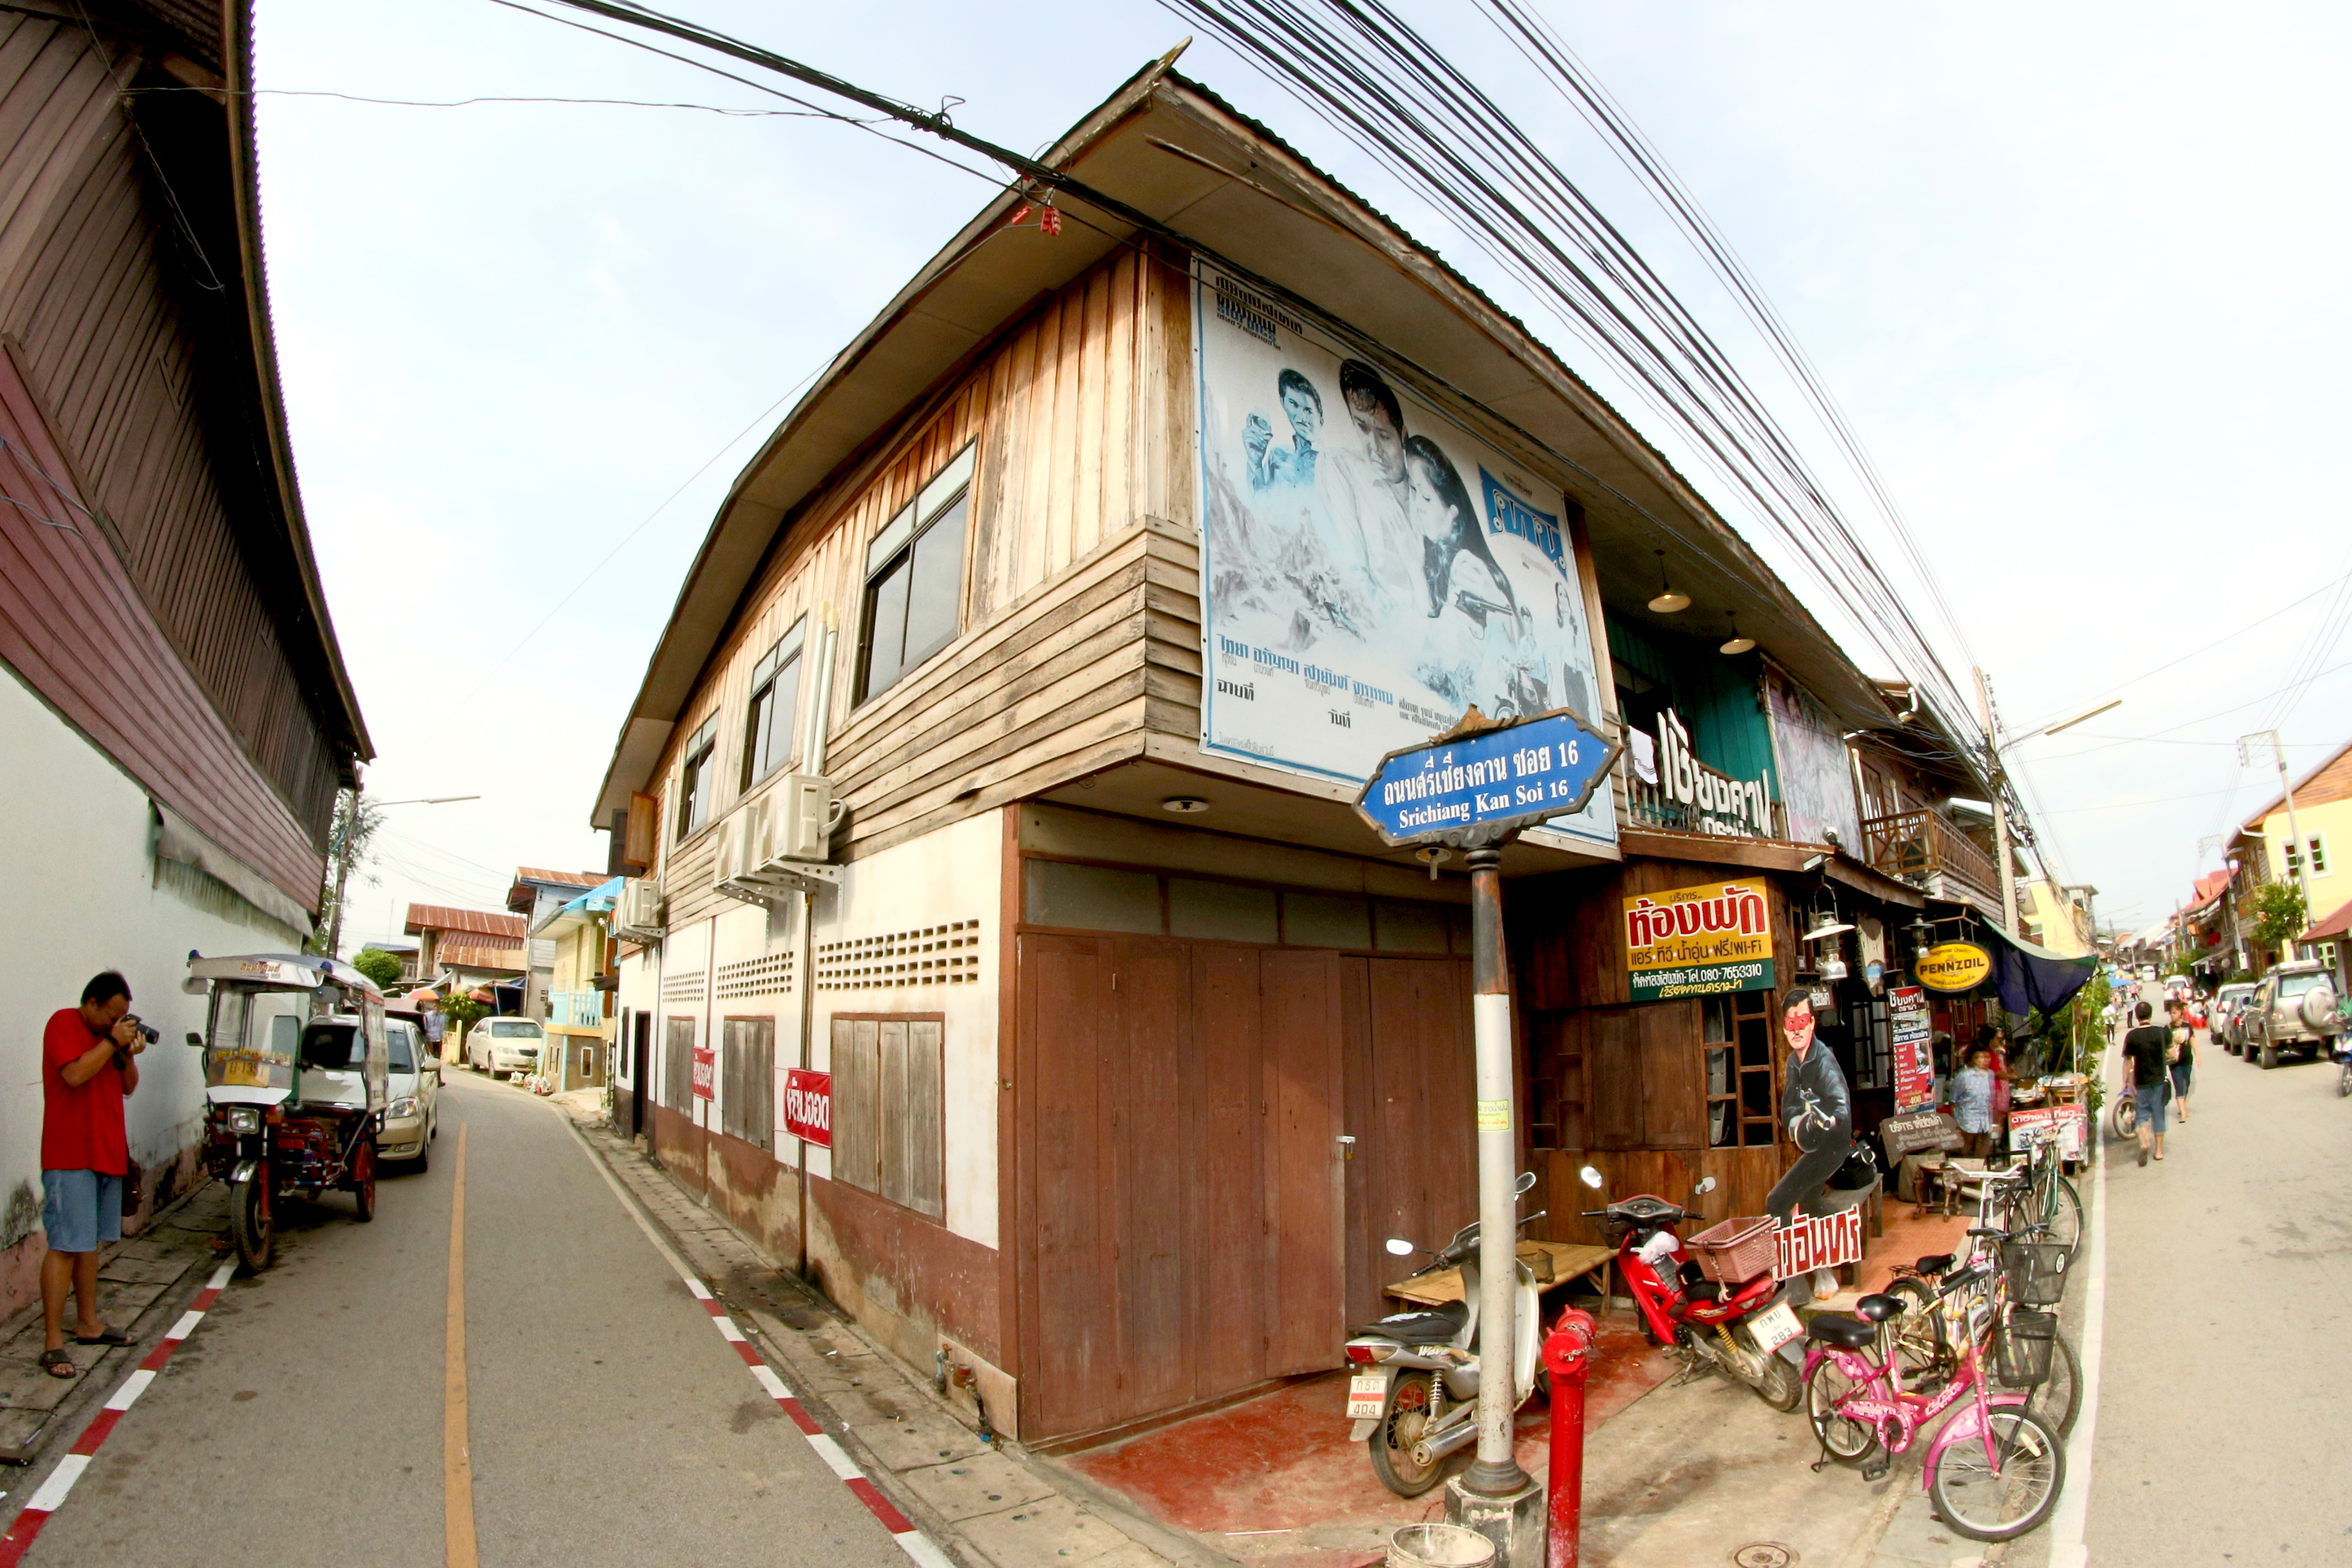
travel, khan, wood, old, tourism, house, local, road, town, background, tourist, wooden, retro, window, village, antique, view, river, wall, destination, rural, architecture, home, building, landscape, mode of transport, neighbourhood, street, vehicle, city